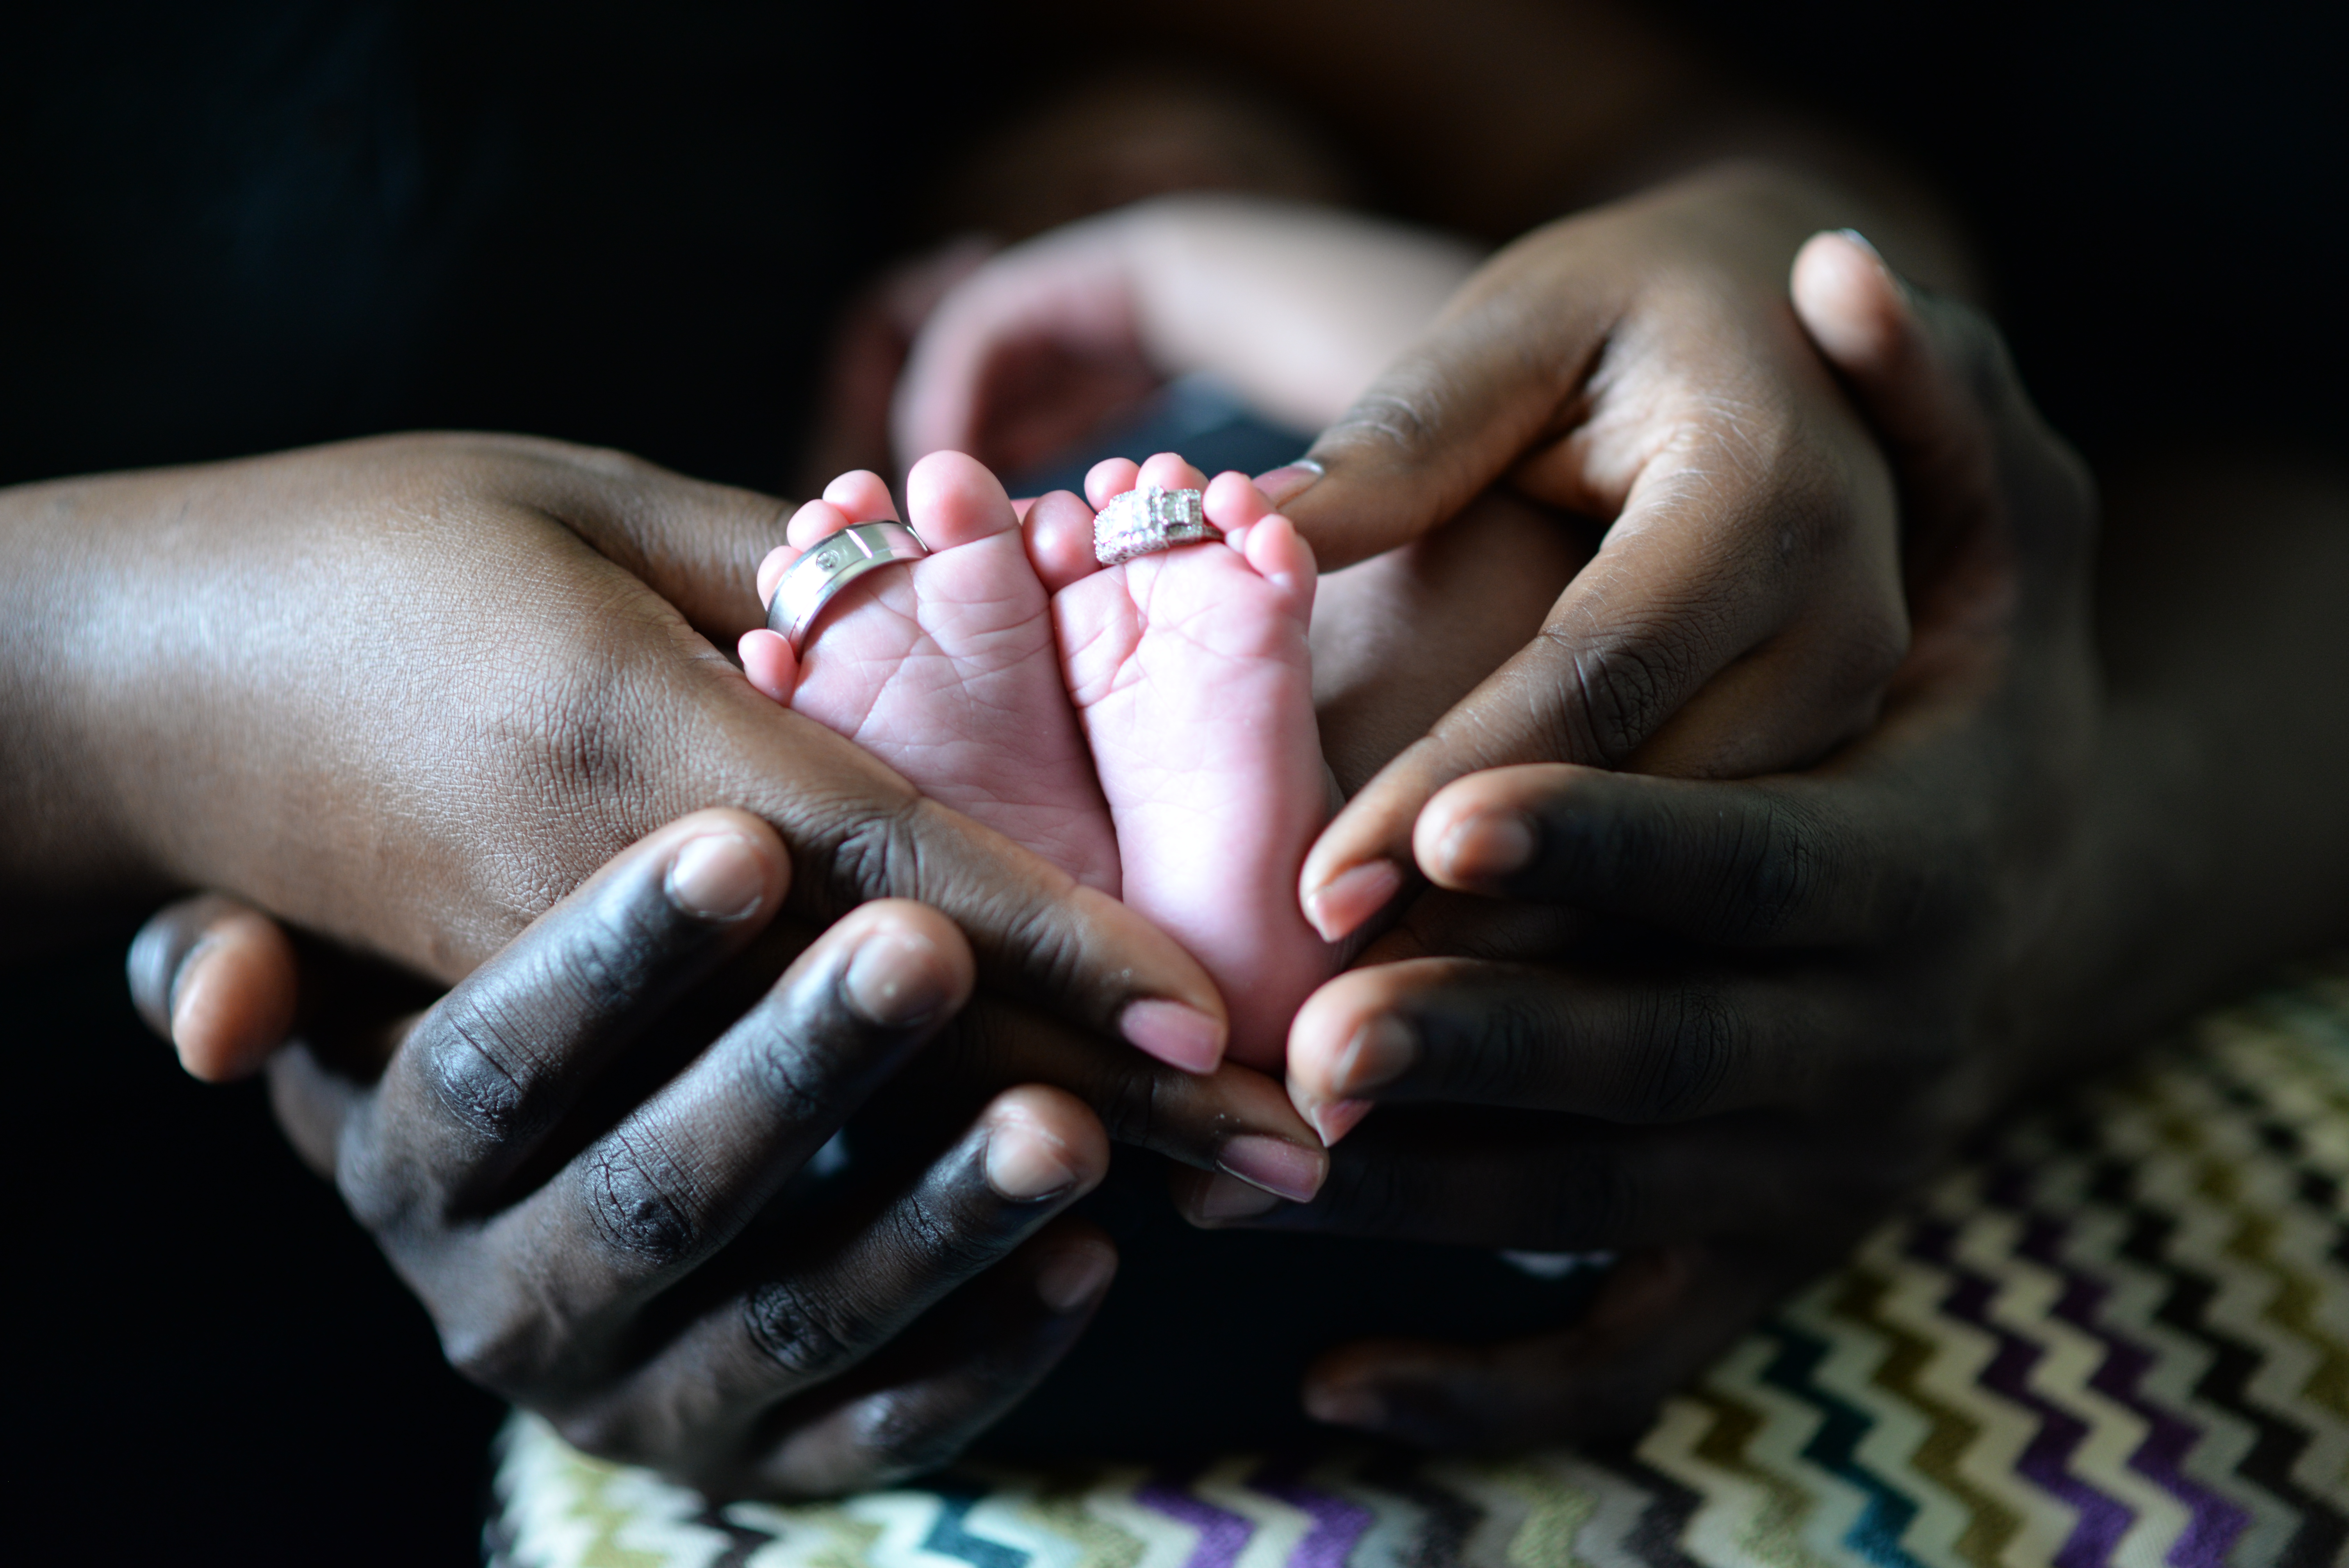
hand, ring, kid, love, young, finger, father, child, black, nail, baby, close up, jewellery, family, mother, hands, legs, diversity, adoption, sense